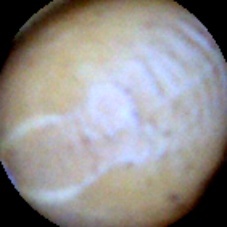
Label: Intact